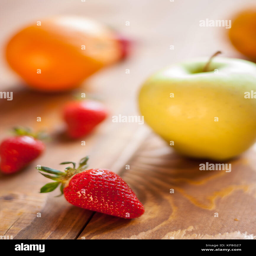
healthy fruits on the wooden board , oranges , strawberries , lemon and apple